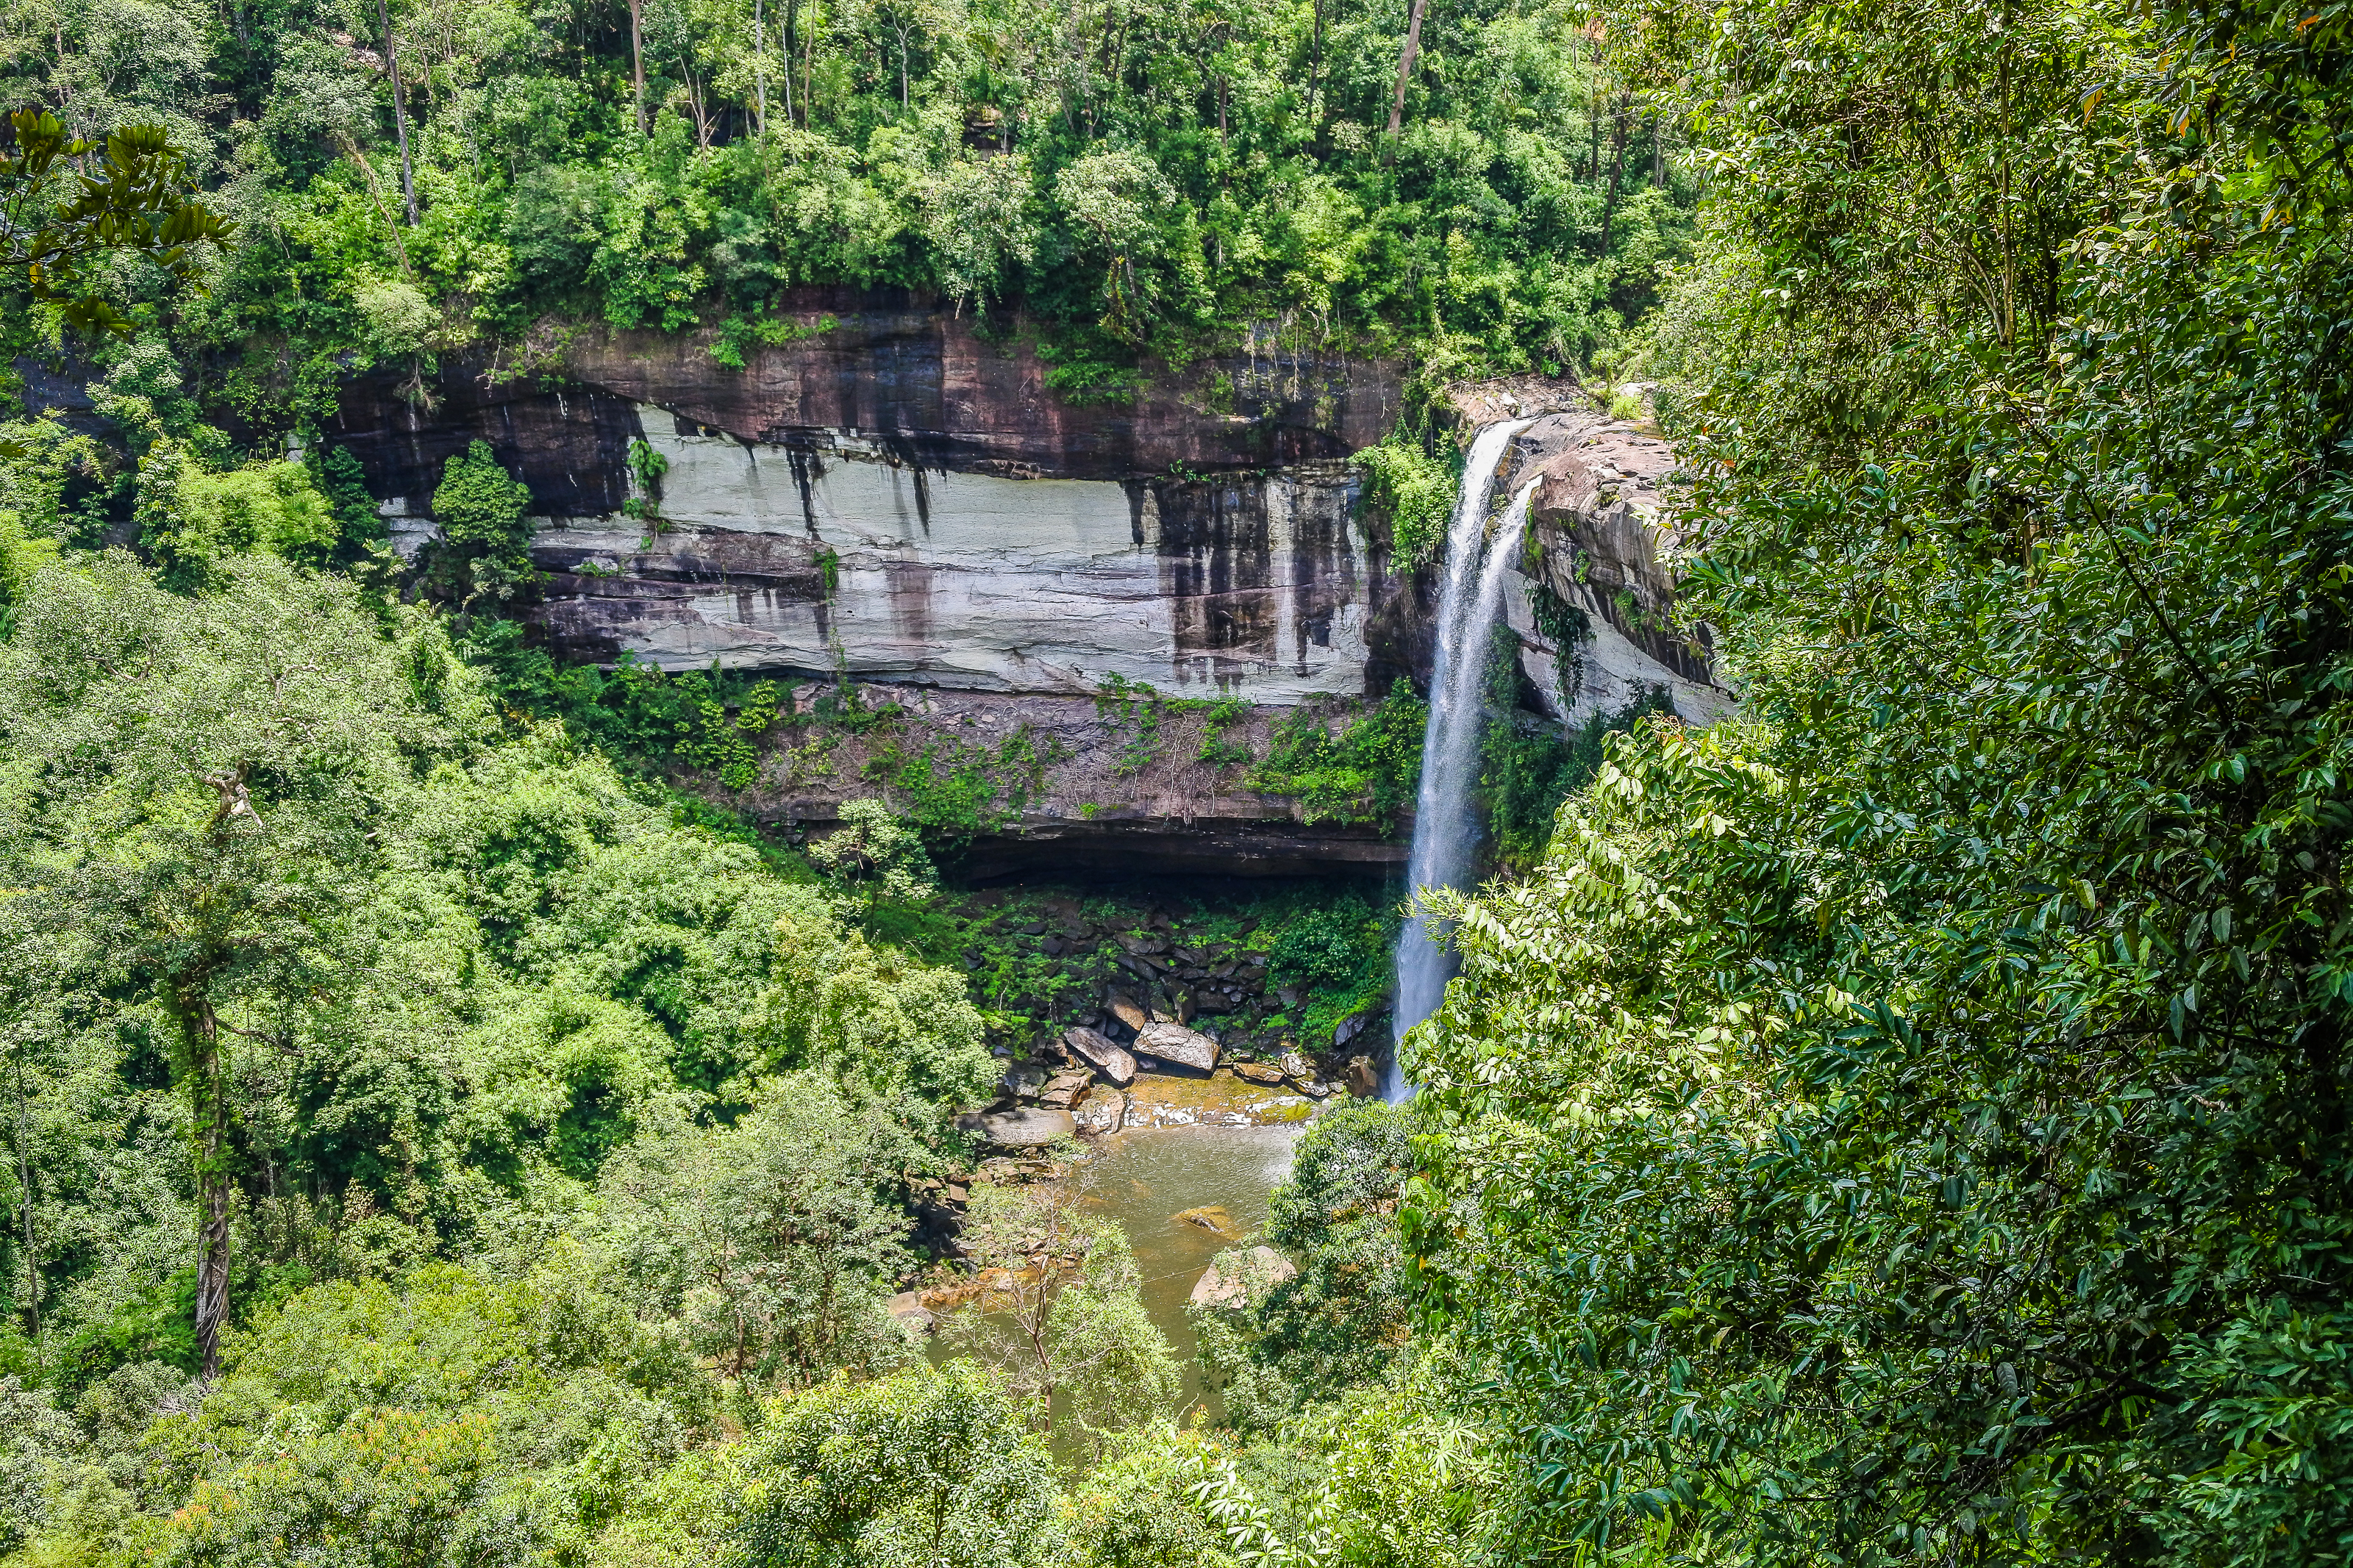
beauty, freshness, inside, scenic, amazing, beautiful, mountain, view, russia, white, bak teo, thailand, landmark, cave, natural, tree, thai, water, highest, light, background, wilderness, jungle, forest, tourism, holiday, summer, rock, fall, waterfall, national, highest waterfall, park, phu chong, green, nature, huai luang, relax, wet, leaf, stone, outdoor, tropical, foliage, khao, river, fresh, travel, wild, landscape, vegetation, natural landscape, water resources, nature reserve, watercourse, state park, biome, valdivian temperate rain forest, formation, devil's bridge, escarpment, riparian zone, national park, water feature, rainforest, plant, ravine, plant community, tropical and subtropical coniferous forests, old growth forest, riparian forest, hill station, outcrop, temperate broadleaf and mixed forest, bridge